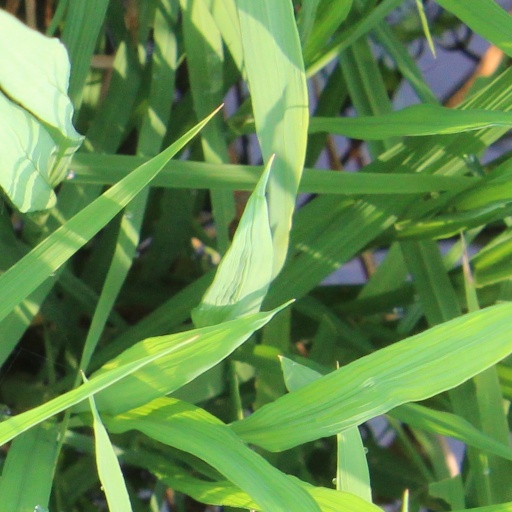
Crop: rice